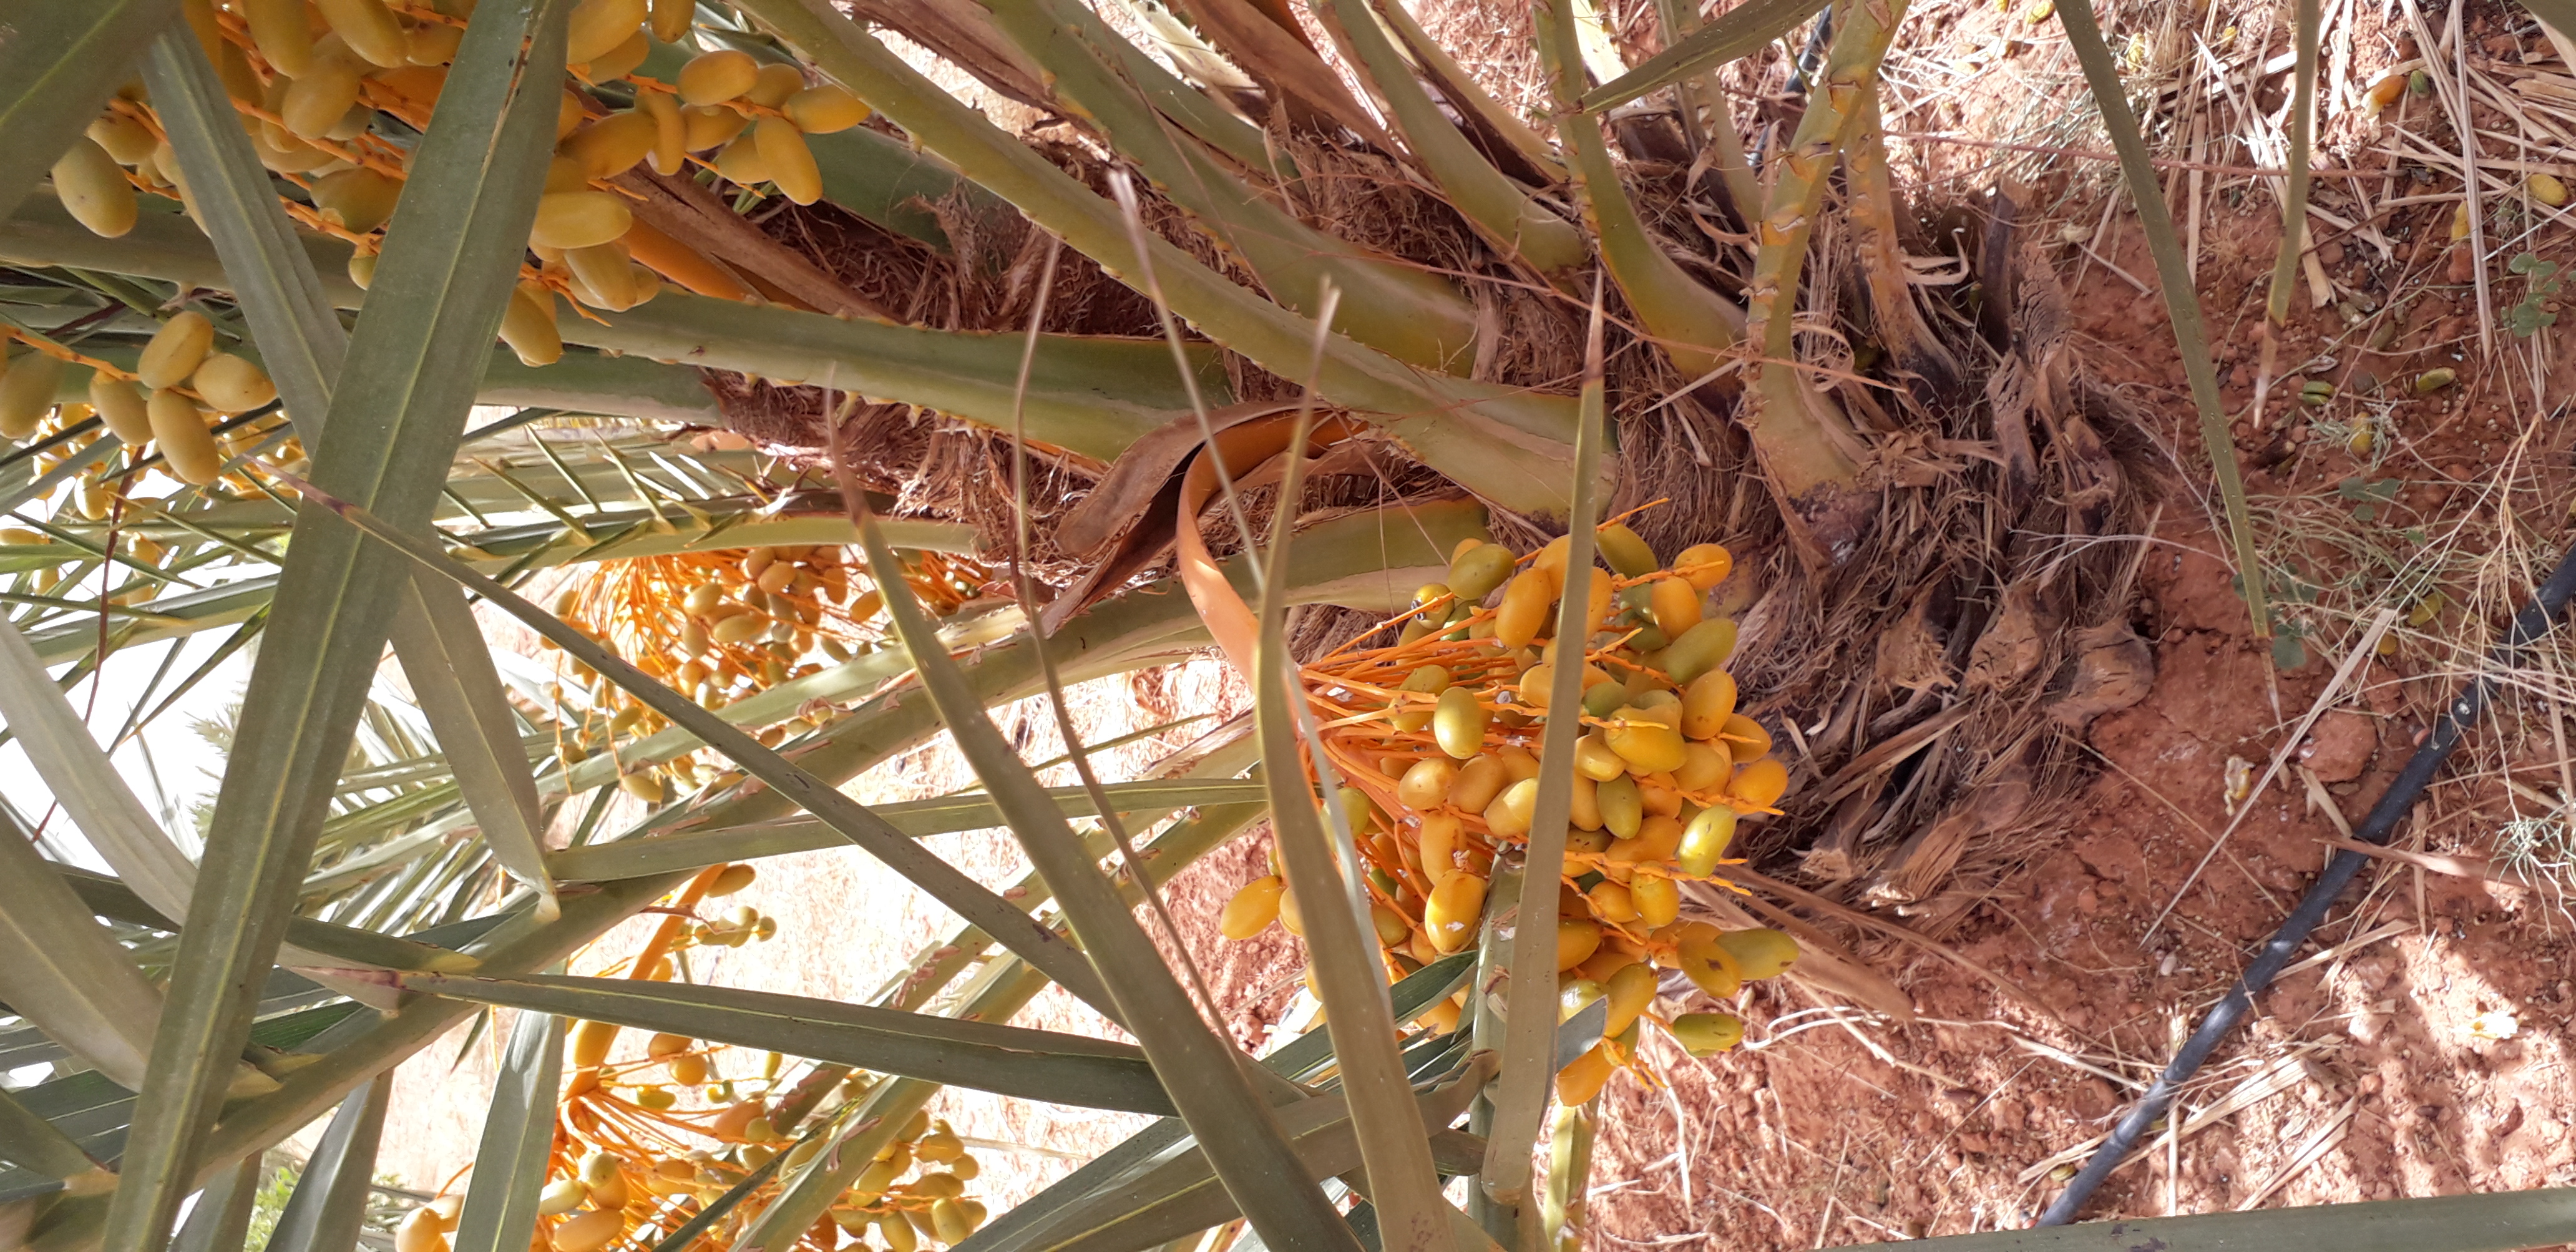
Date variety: kholt